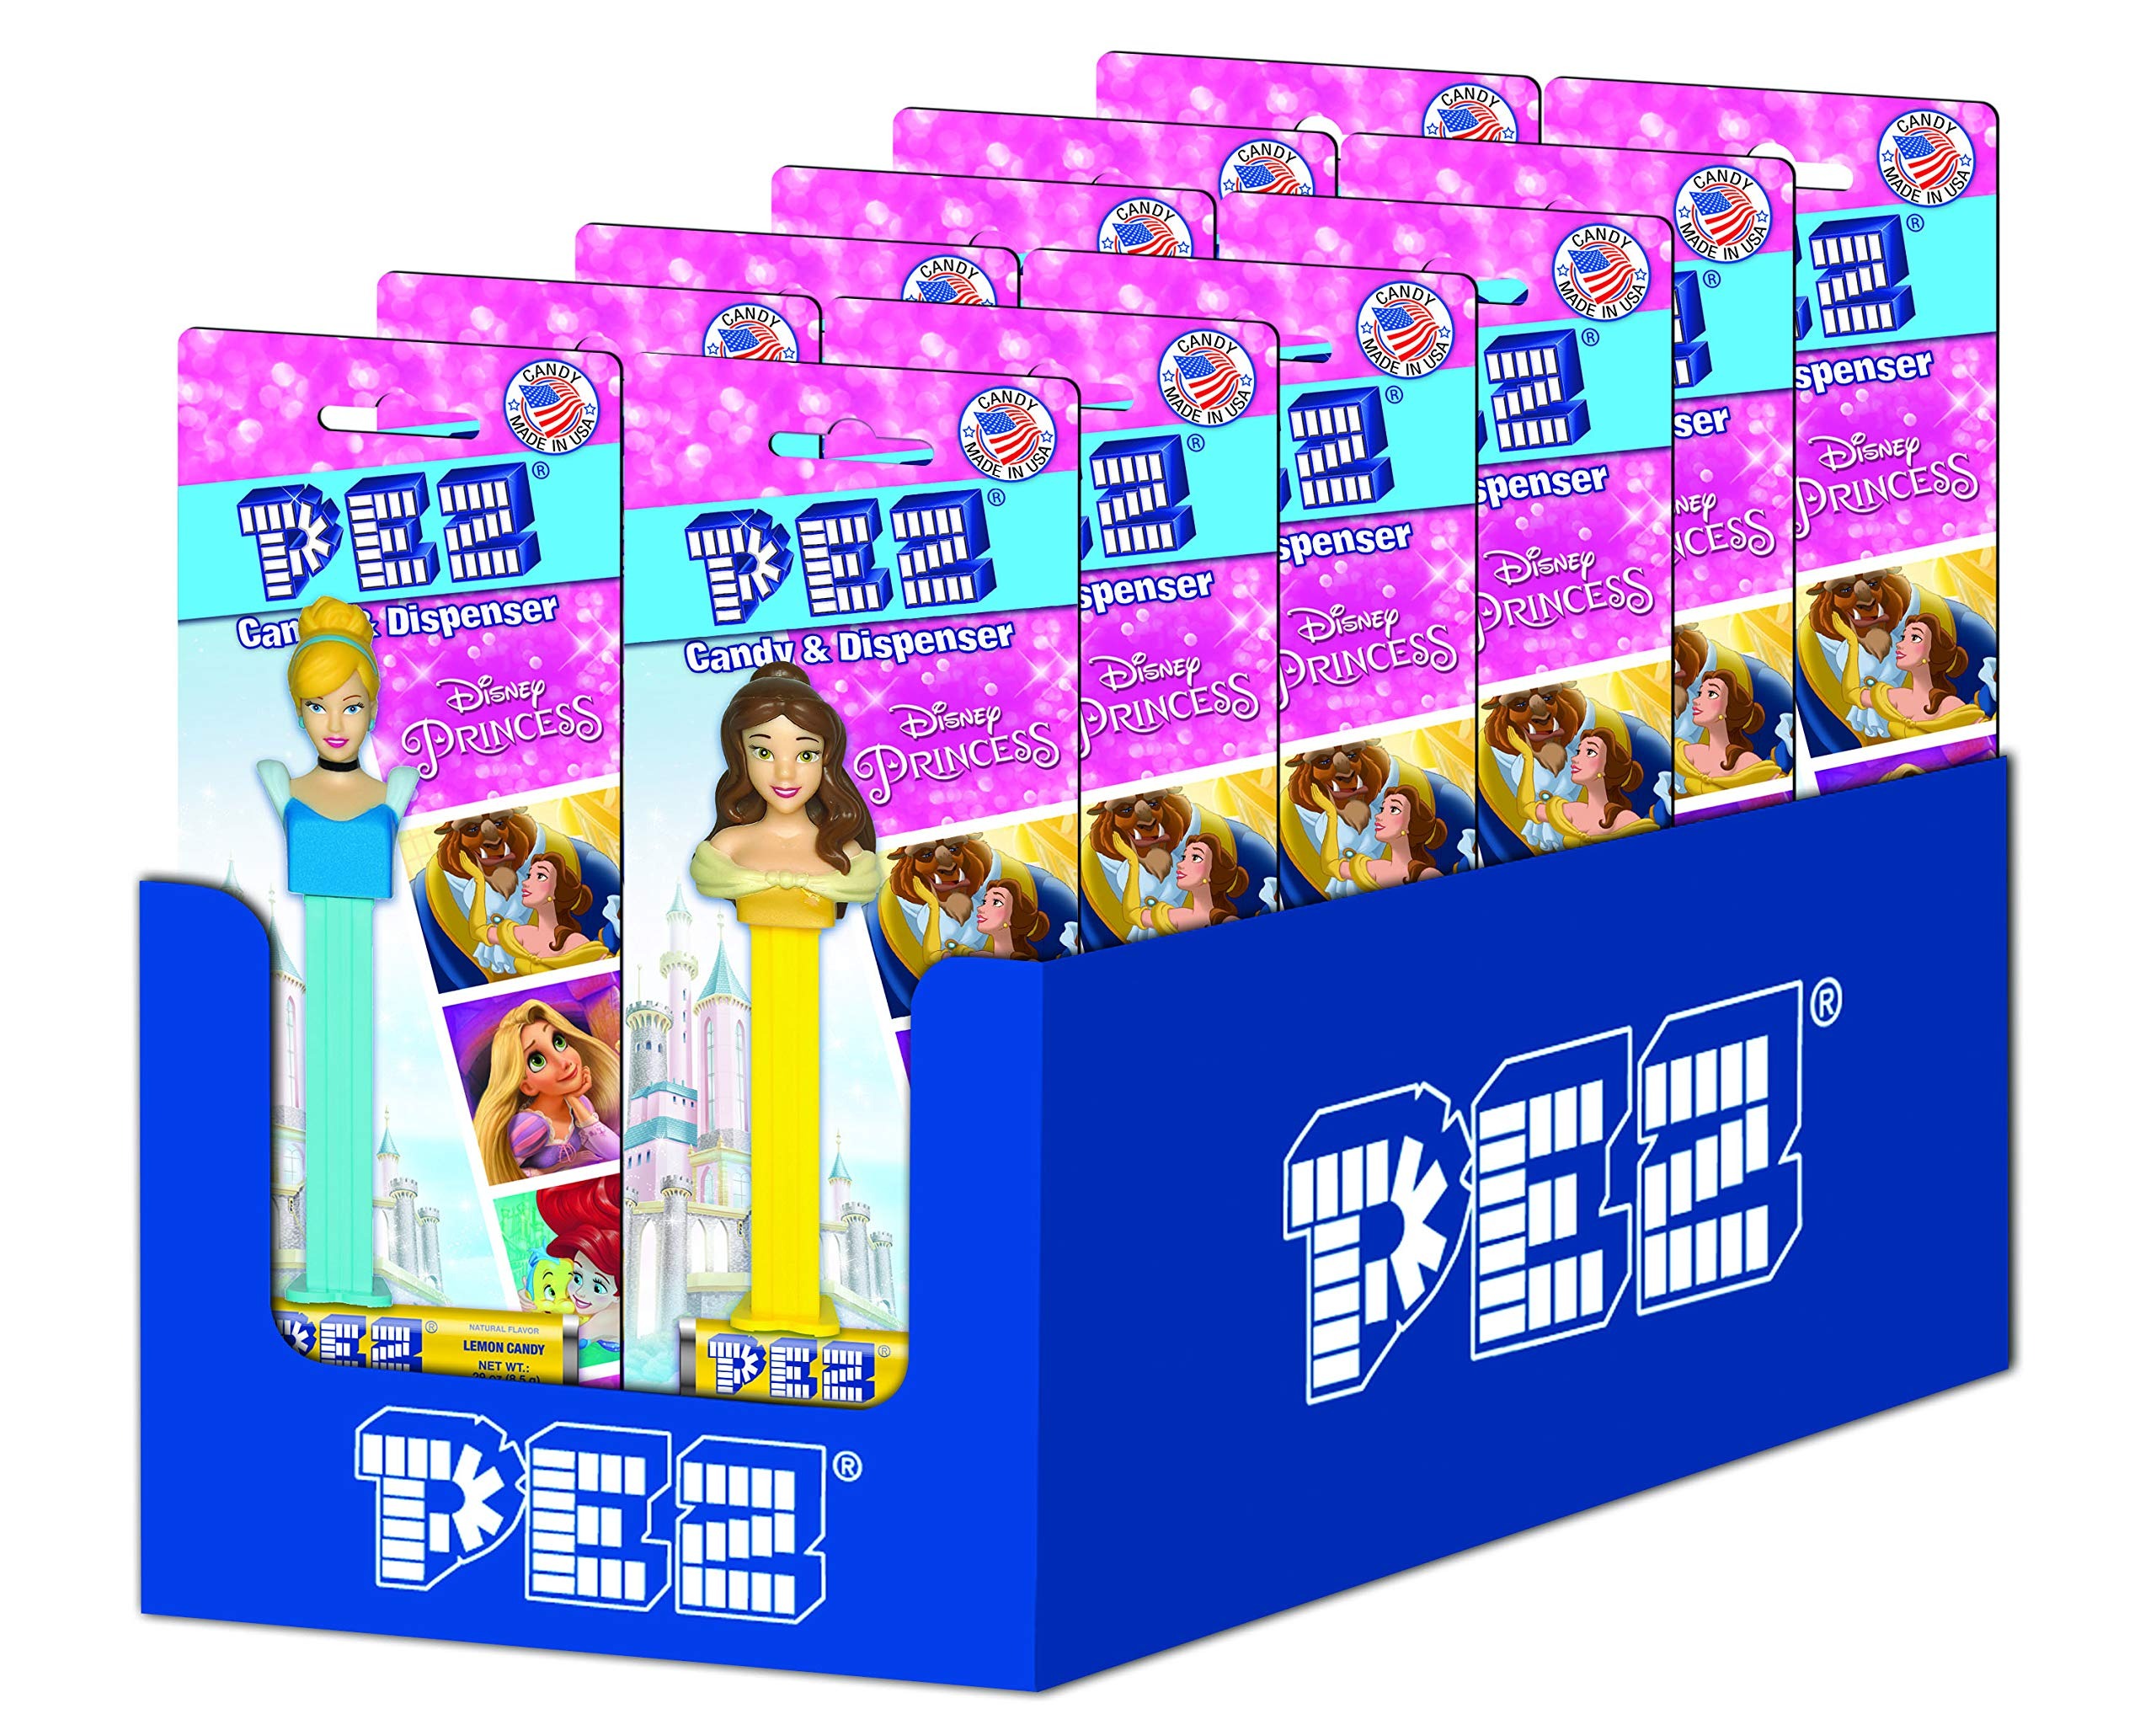
Item Name: PEZ Disney Assortment, Princesses, 0.87 Ounce (Pack of 12)
Bullet Point 1: Candy refills^Blister card^3 rolls of candy
Bullet Point 2: Disney Princess dispensers assortment
Bullet Point 3: Blister Card with 3 rolls of Candy
Bullet Point 4: Peanut, Tree nut and Gluten Free
Bullet Point 5: All Candy made in the USA
Value: 10.44
Unit: Ounce

Price: 2